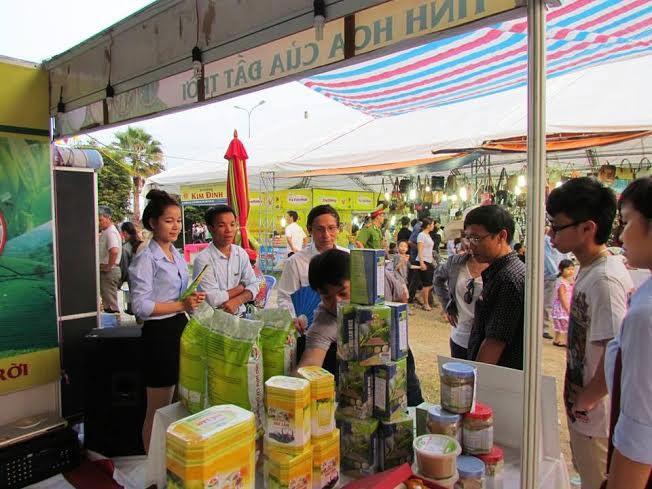
xung quanh quầy hàng này có sự xuất hiện của nhiều người